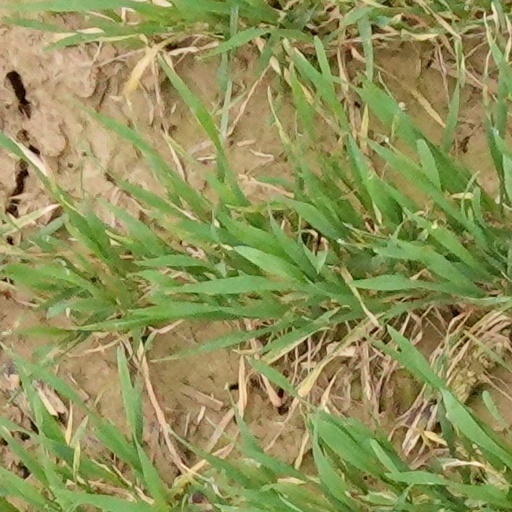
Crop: wheat